Majeed Ashimeru

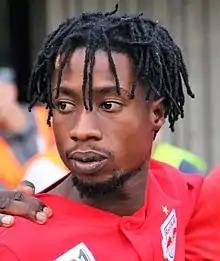
Ashimeru with Red Bull Salzburg in 2019

Majeed Ashimeru (born 10 October 1997) is a Ghanaian professional footballer who plays as a midfielder for Belgian Pro League club Anderlecht and the Ghana national team.